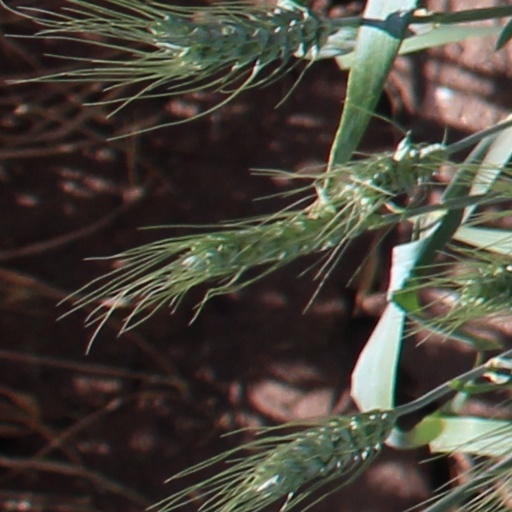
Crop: wheat